Littoral (Benin)

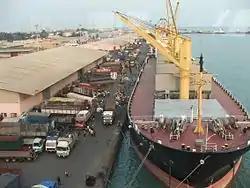
Cargo handling in the region

Littoral Department borders Ouémé Department and Atlantique Department and is situated in a coastal area that has interconnected lakes and lagoons and elongated coastlines with wide marshes. Freshwater and seawater fishing is the major profession in the region. Petroleum was discovered in the 1960s in offshore areas, while titanium, low-quality iron ore, ilmenite and chromite are the major minerals. The southern regions of Benin receive two spells from March to July and September to November while the northern regions of the country receive one season of rainfall from May to September. The country receives an average annual rainfall of around , but Littoral Department receives less rainfall. The department's region has mostly low-lying sandy coastal plains towards the Atlantic Ocean, marshes, lagoons and lakes. The highest elevation in the department around the coastal plains is compared to the average above average mean sea level of the country.